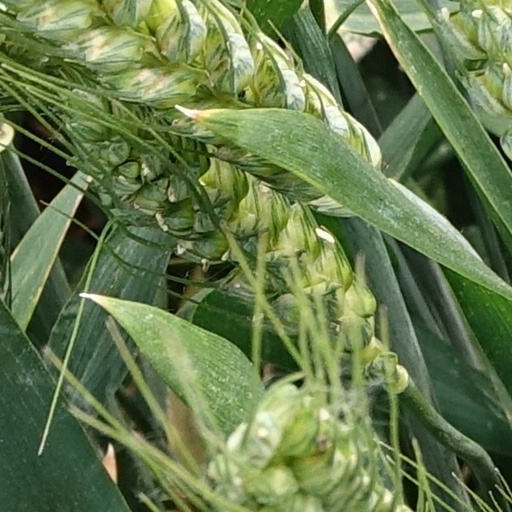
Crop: wheat